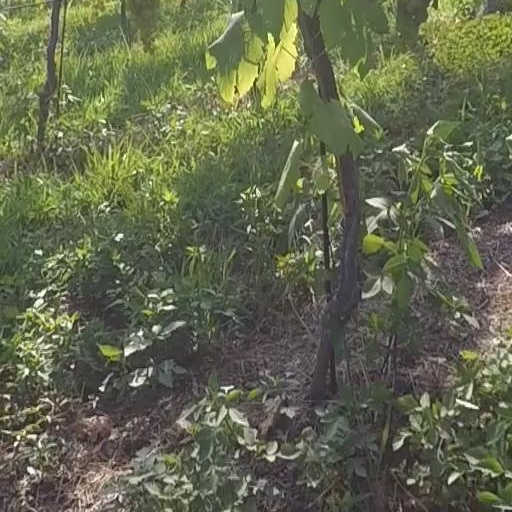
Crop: grape